Department of Tumbes

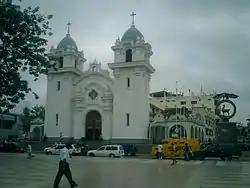
Tumbes cathedral.

Tumbes was a populated region well before the Inca Empire. The first settlers were fishers and hunters. Most recent cultures that lived there have left evidence of the refinement in their ceramics, and "huacas" or ruins that still stand today.